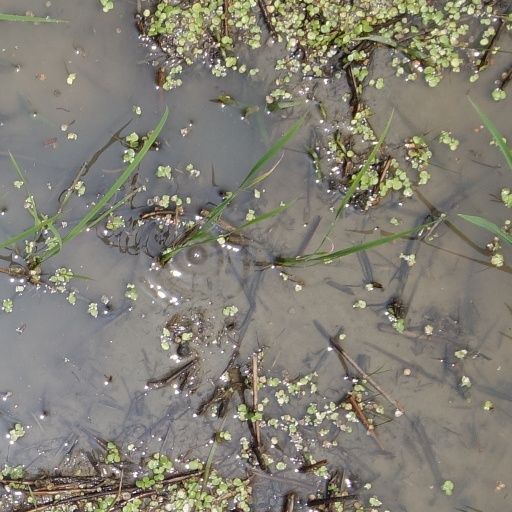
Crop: rice